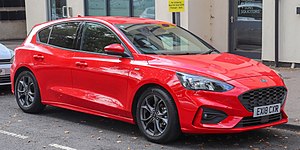
Ford Focus
Ford Focus er en lille mellemklassebil bygget af Ford Motor Company. Den blev introduceret i Europa i efteråret 1998, i Nord- og Sydamerika i foråret 2000 og i Australien i september 2002. I de fleste lande efterfulgte den Ford Escort, i Asien og Australien Ford Laser. I 2000 og 2001 var Ford Focus verdens mest solgte bil.